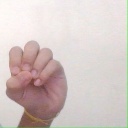
अक्षर: उ